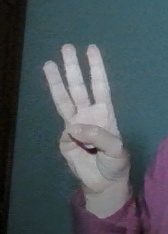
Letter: thaa